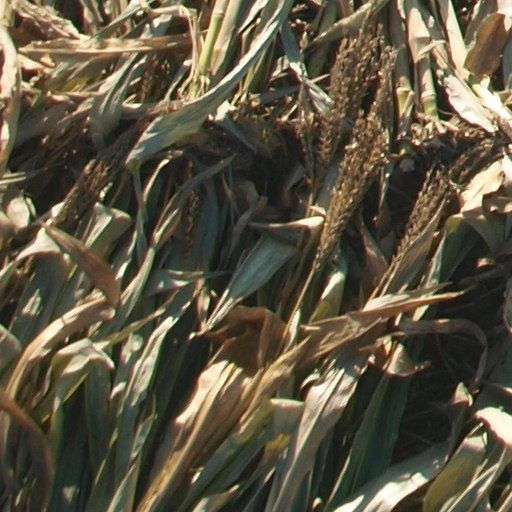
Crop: maize; corn